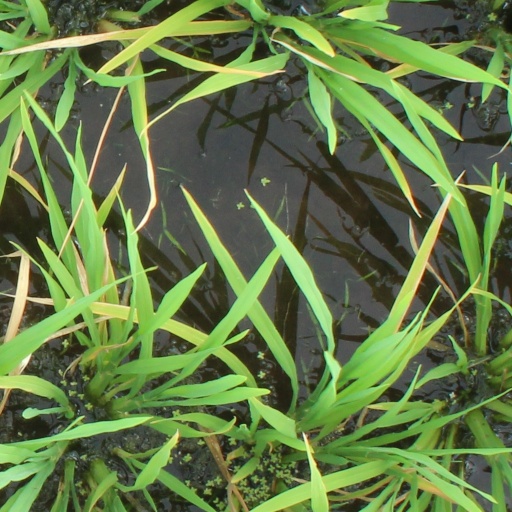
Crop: rice